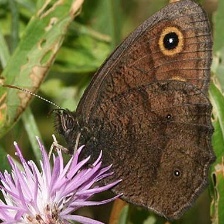
Species: COMMON WOOD-NYMPH
Butterfly family (ImageNet category): ringlet